London, Ontario

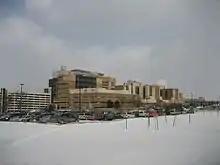
Victoria Hospital part of the London Health Sciences Centre

London's economy is dominated by medical research, financial services, manufacturing, and information technology. Much of the life sciences and biotechnology related research is conducted or supported by the University of Western Ontario (partly through the Robarts Research Institute), which adds about C$1.5 billion to the London economy annually. Private companies in the industry like Alimentiv, PolyAnalytik, KGK Sciences and Sernova are also based in London. The largest employer in London is the London Health Sciences Centre, which employs 10,555 people.